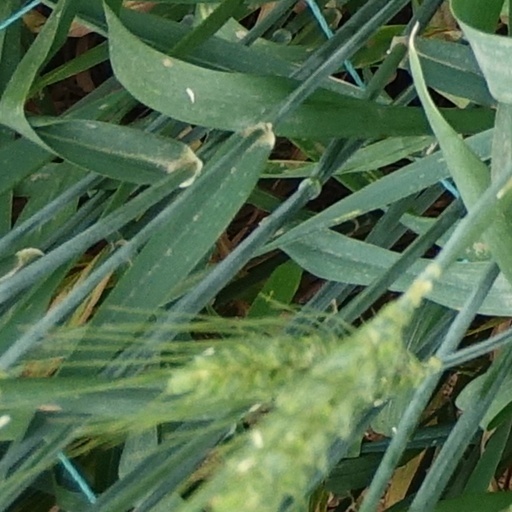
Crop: wheat